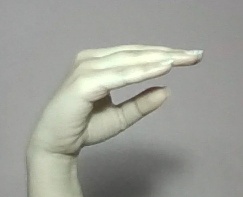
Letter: jeem